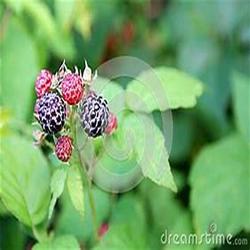
Label: Blackberry